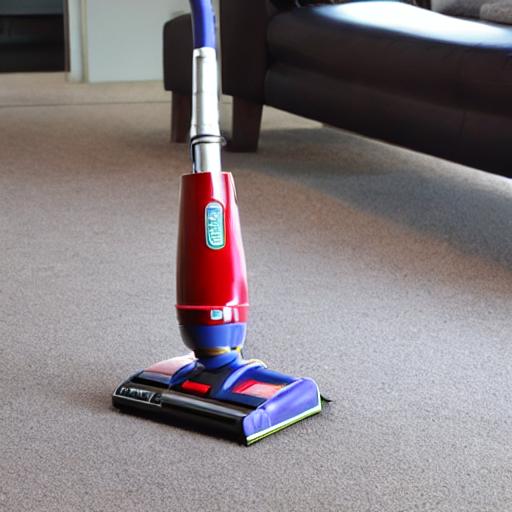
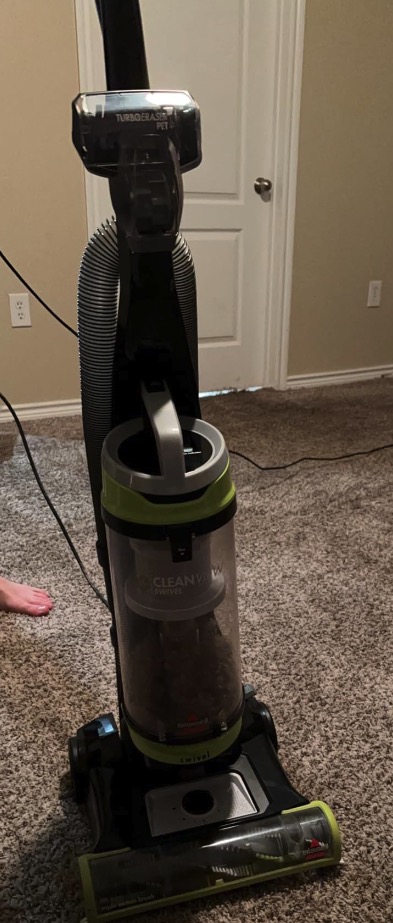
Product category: items_vacuum
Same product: no